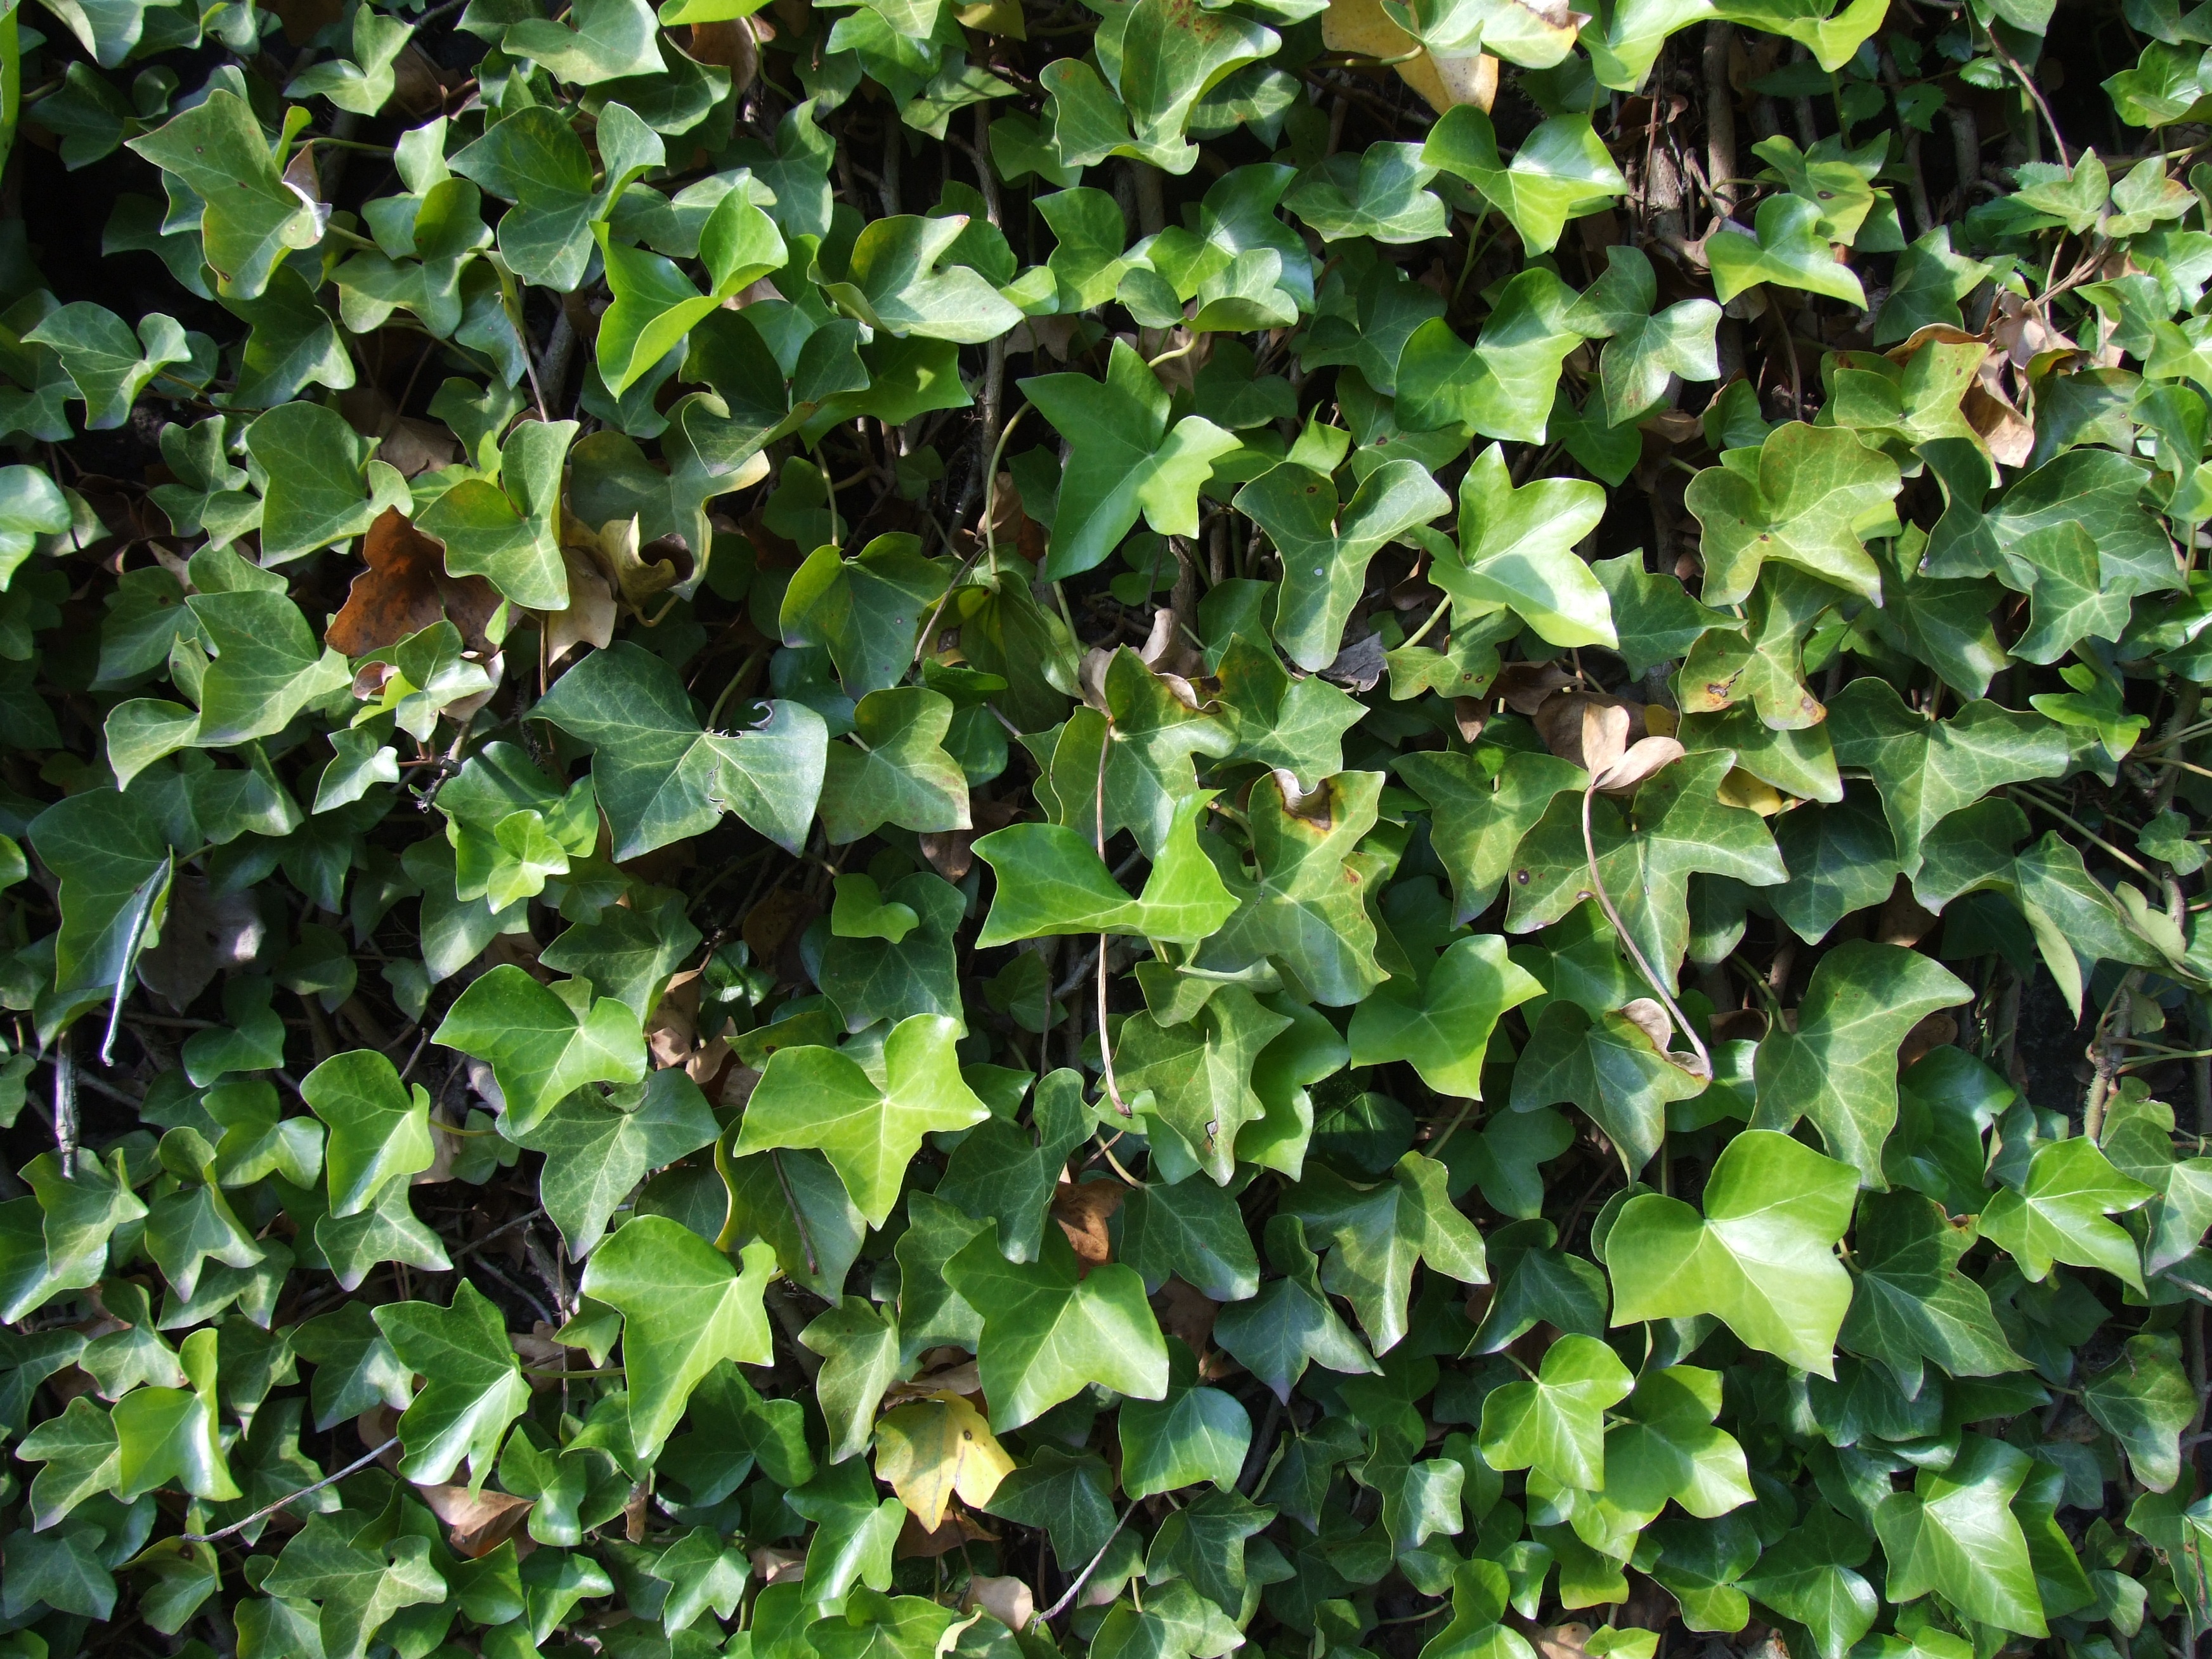
tree, plant, texture, leaf, flower, wall, green, produce, ivy, climber, leaves, shrub, deciduous, ranke, flowering plant, ivy leaves, annual plant, woody plant, land plant, apiales, ivy family